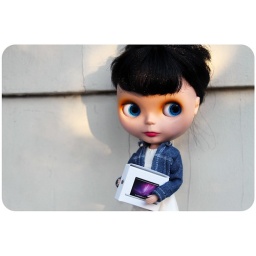
another cool apple toy--and it comes in a perfect little box just like my full-size version!